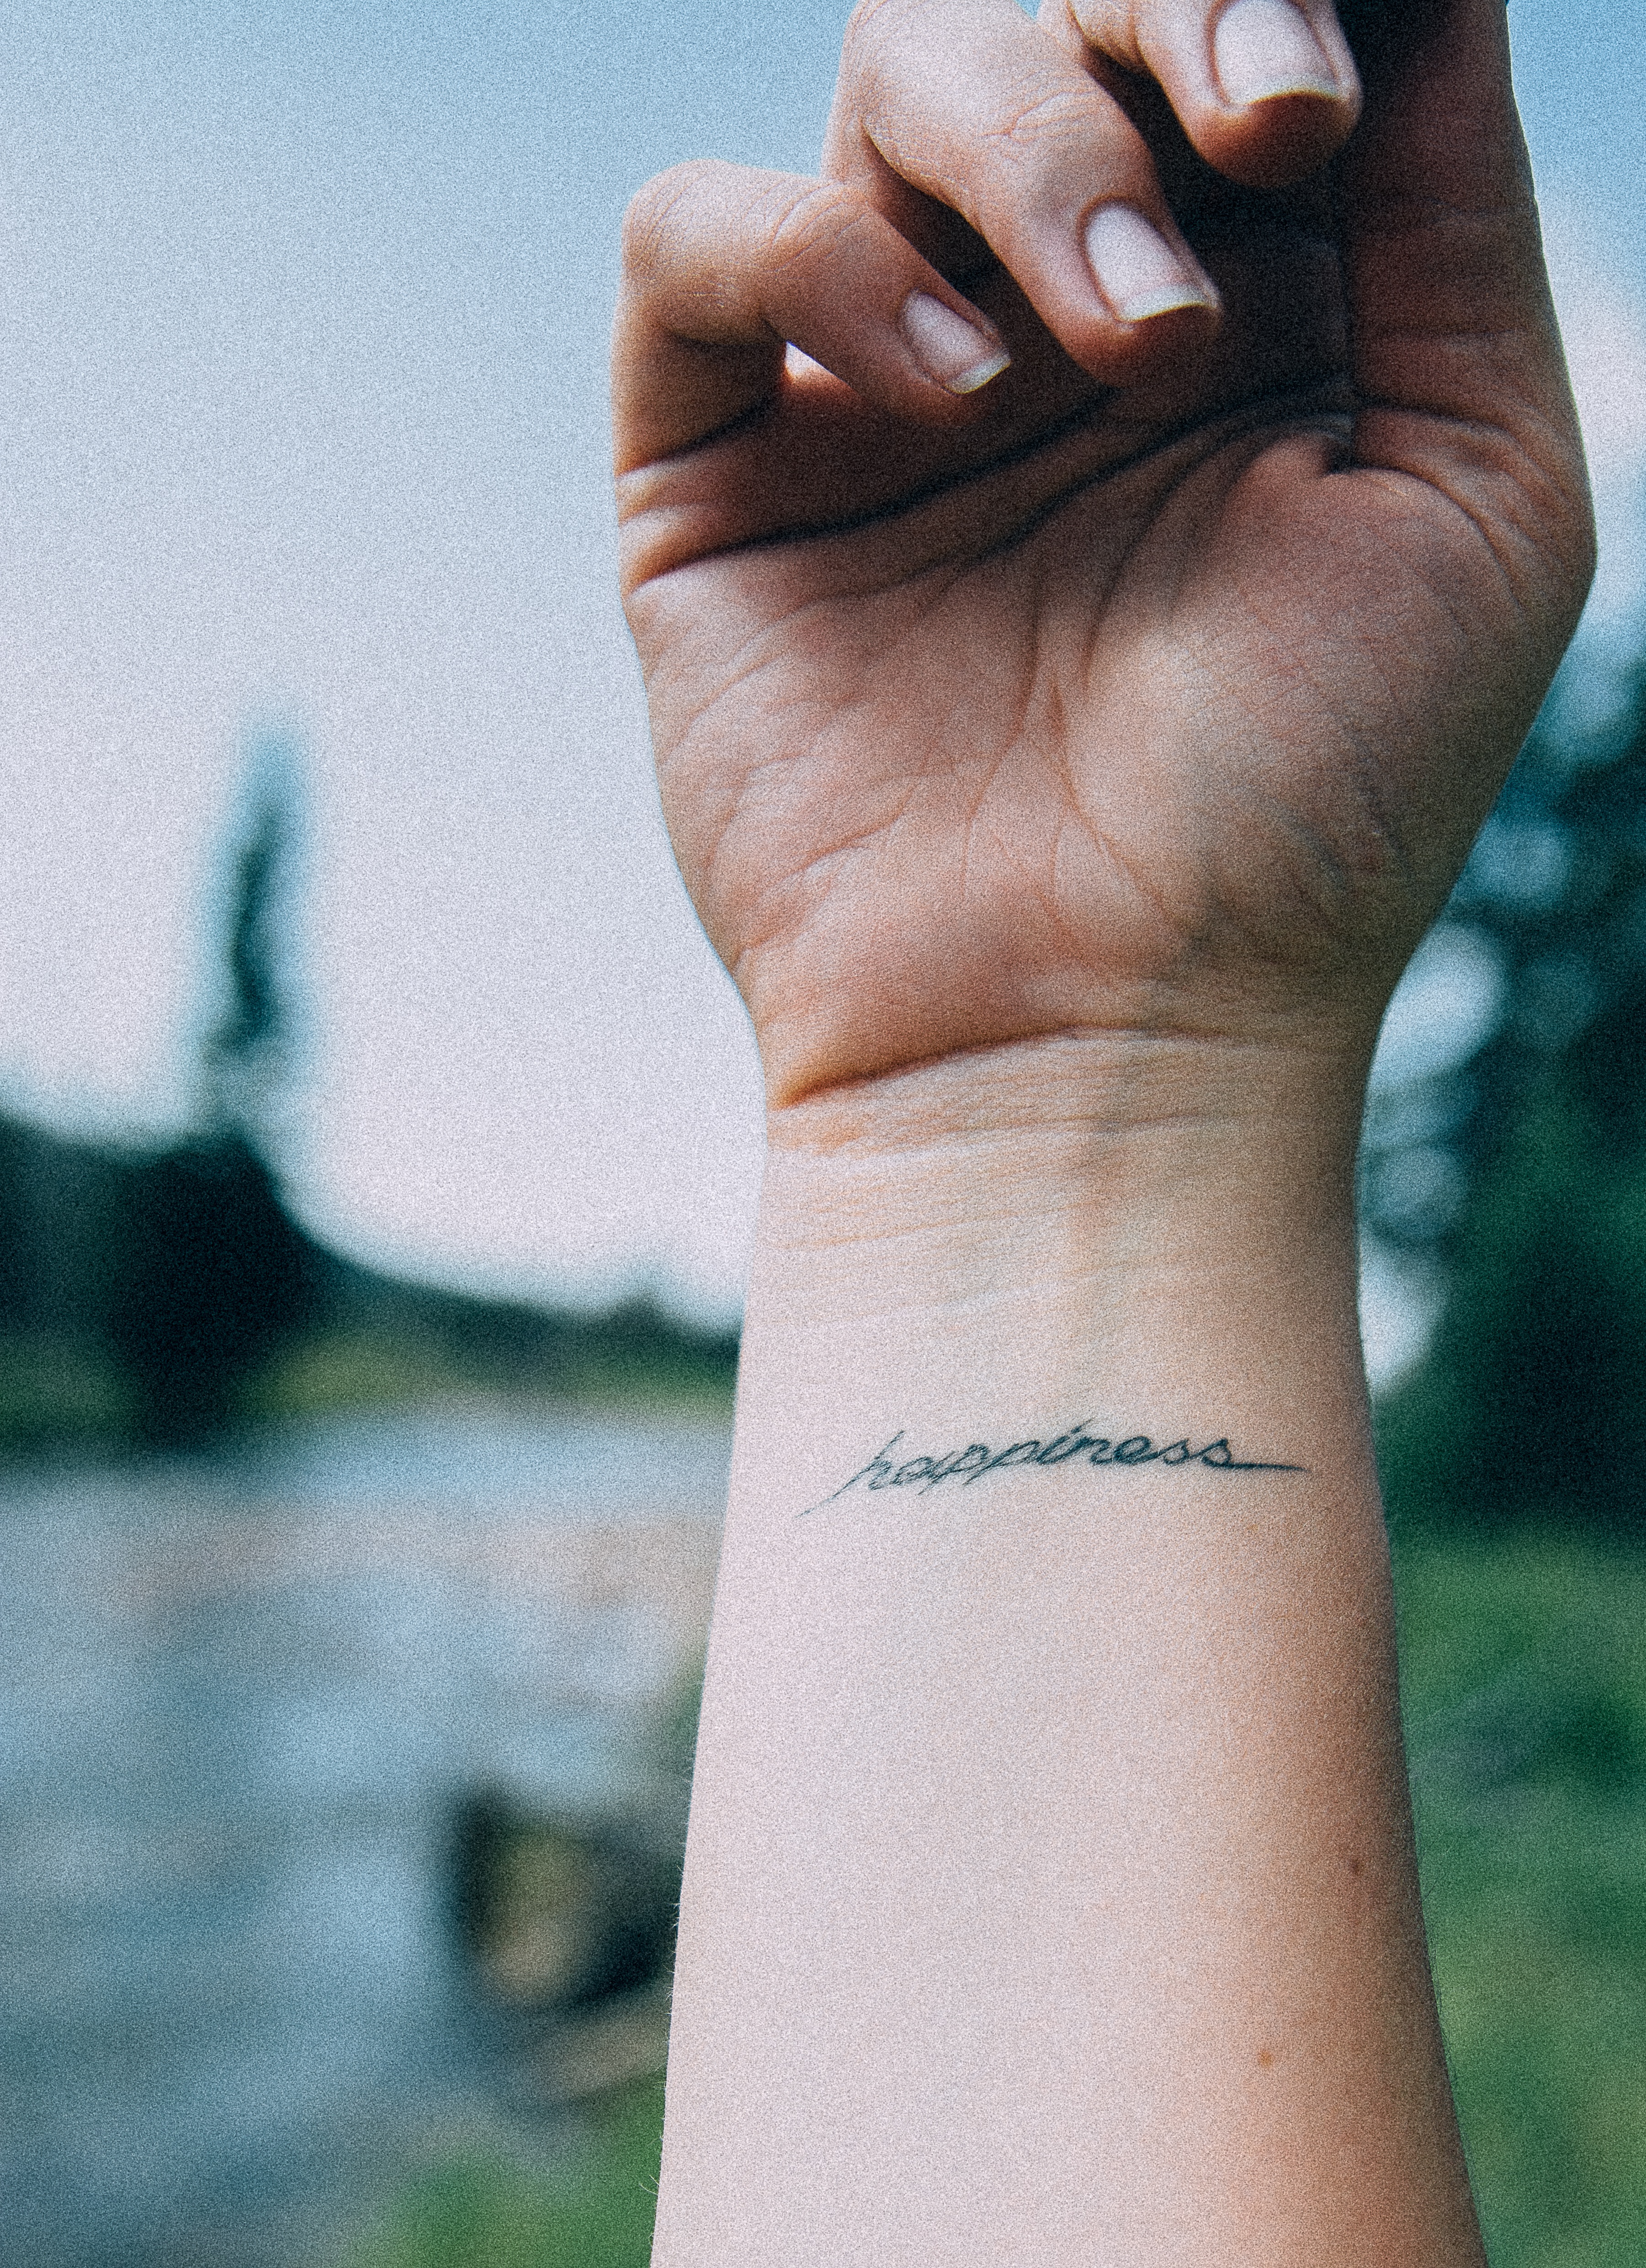
hand, leg, finger, tattoo, arm, close up, human body, skin, emotion, sense